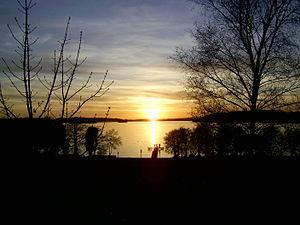
Le comté de Westmeath est une circonscription administrative de la République d'Irlande située dans la province du Leinster dans les Irish midlands. Westmeath est bordé par les comtés de Cavan, Longford, Meath, Offaly et de Roscommon. Il fait 1 764 km² pour 86 164 habitants.
Le Lough Lene est un lac d'Irlande situé au nord du comté de Westmeath entre les villages de Castlepollard, Collinstown et de Fore. Il jouit d'une histoire aussi riche que variée. Il revendique également l'existence de vieilles ruines, d'emplacements préhistoriques, et de vieux cimetières, des villages antiques et communaux en forteresse circulaires, appelés ringforts. On peut aussi y observer des échaliers au-dessus des clôtures, sur les chemins de messe, des obstacles qui permettent aux piétons de passer d'un champ à l'autre sans que les animaux n'en aient l'occasion.